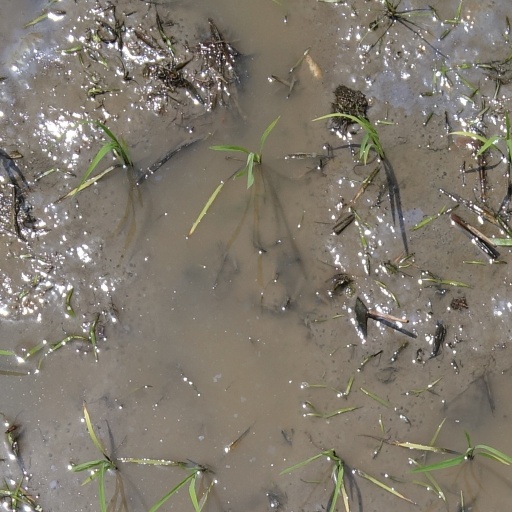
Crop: rice